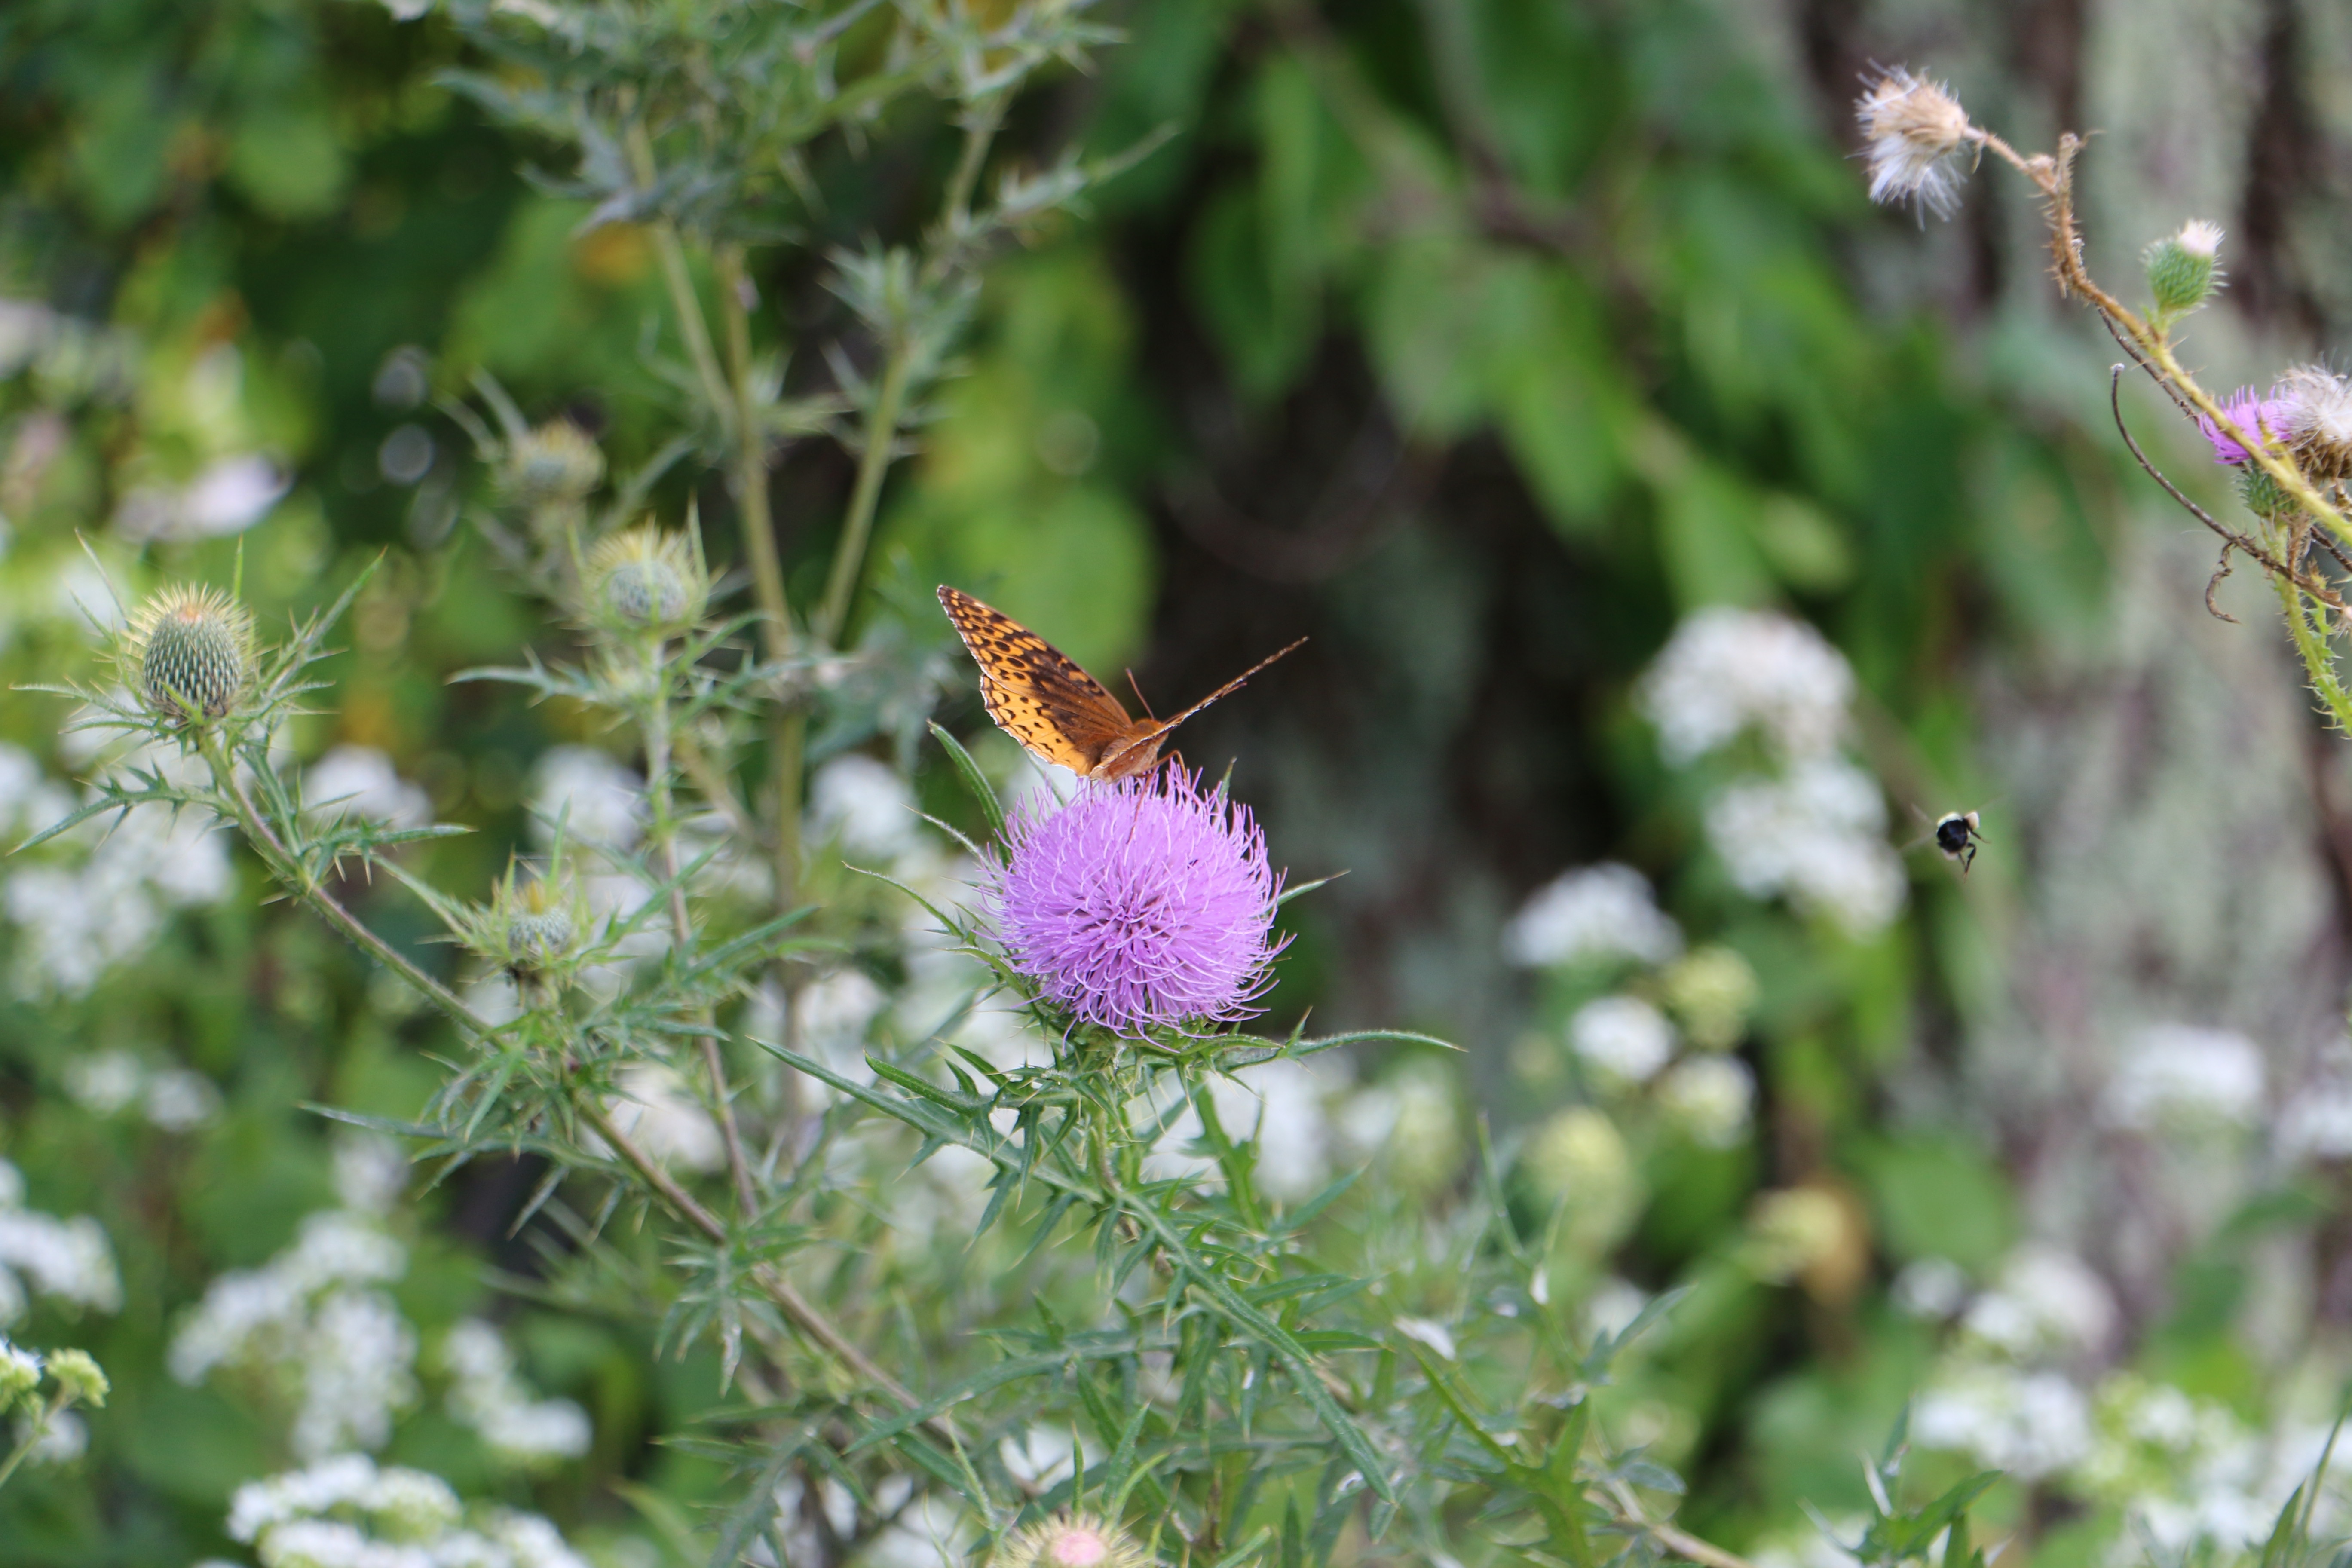
nature, blossom, plant, meadow, flower, summer, floral, wildlife, insect, natural, botany, butterfly, yellow, flora, fauna, invertebrate, wildflower, thistle, nectar, macro photography, flowering plant, daisy family, land plant, moths and butterflies